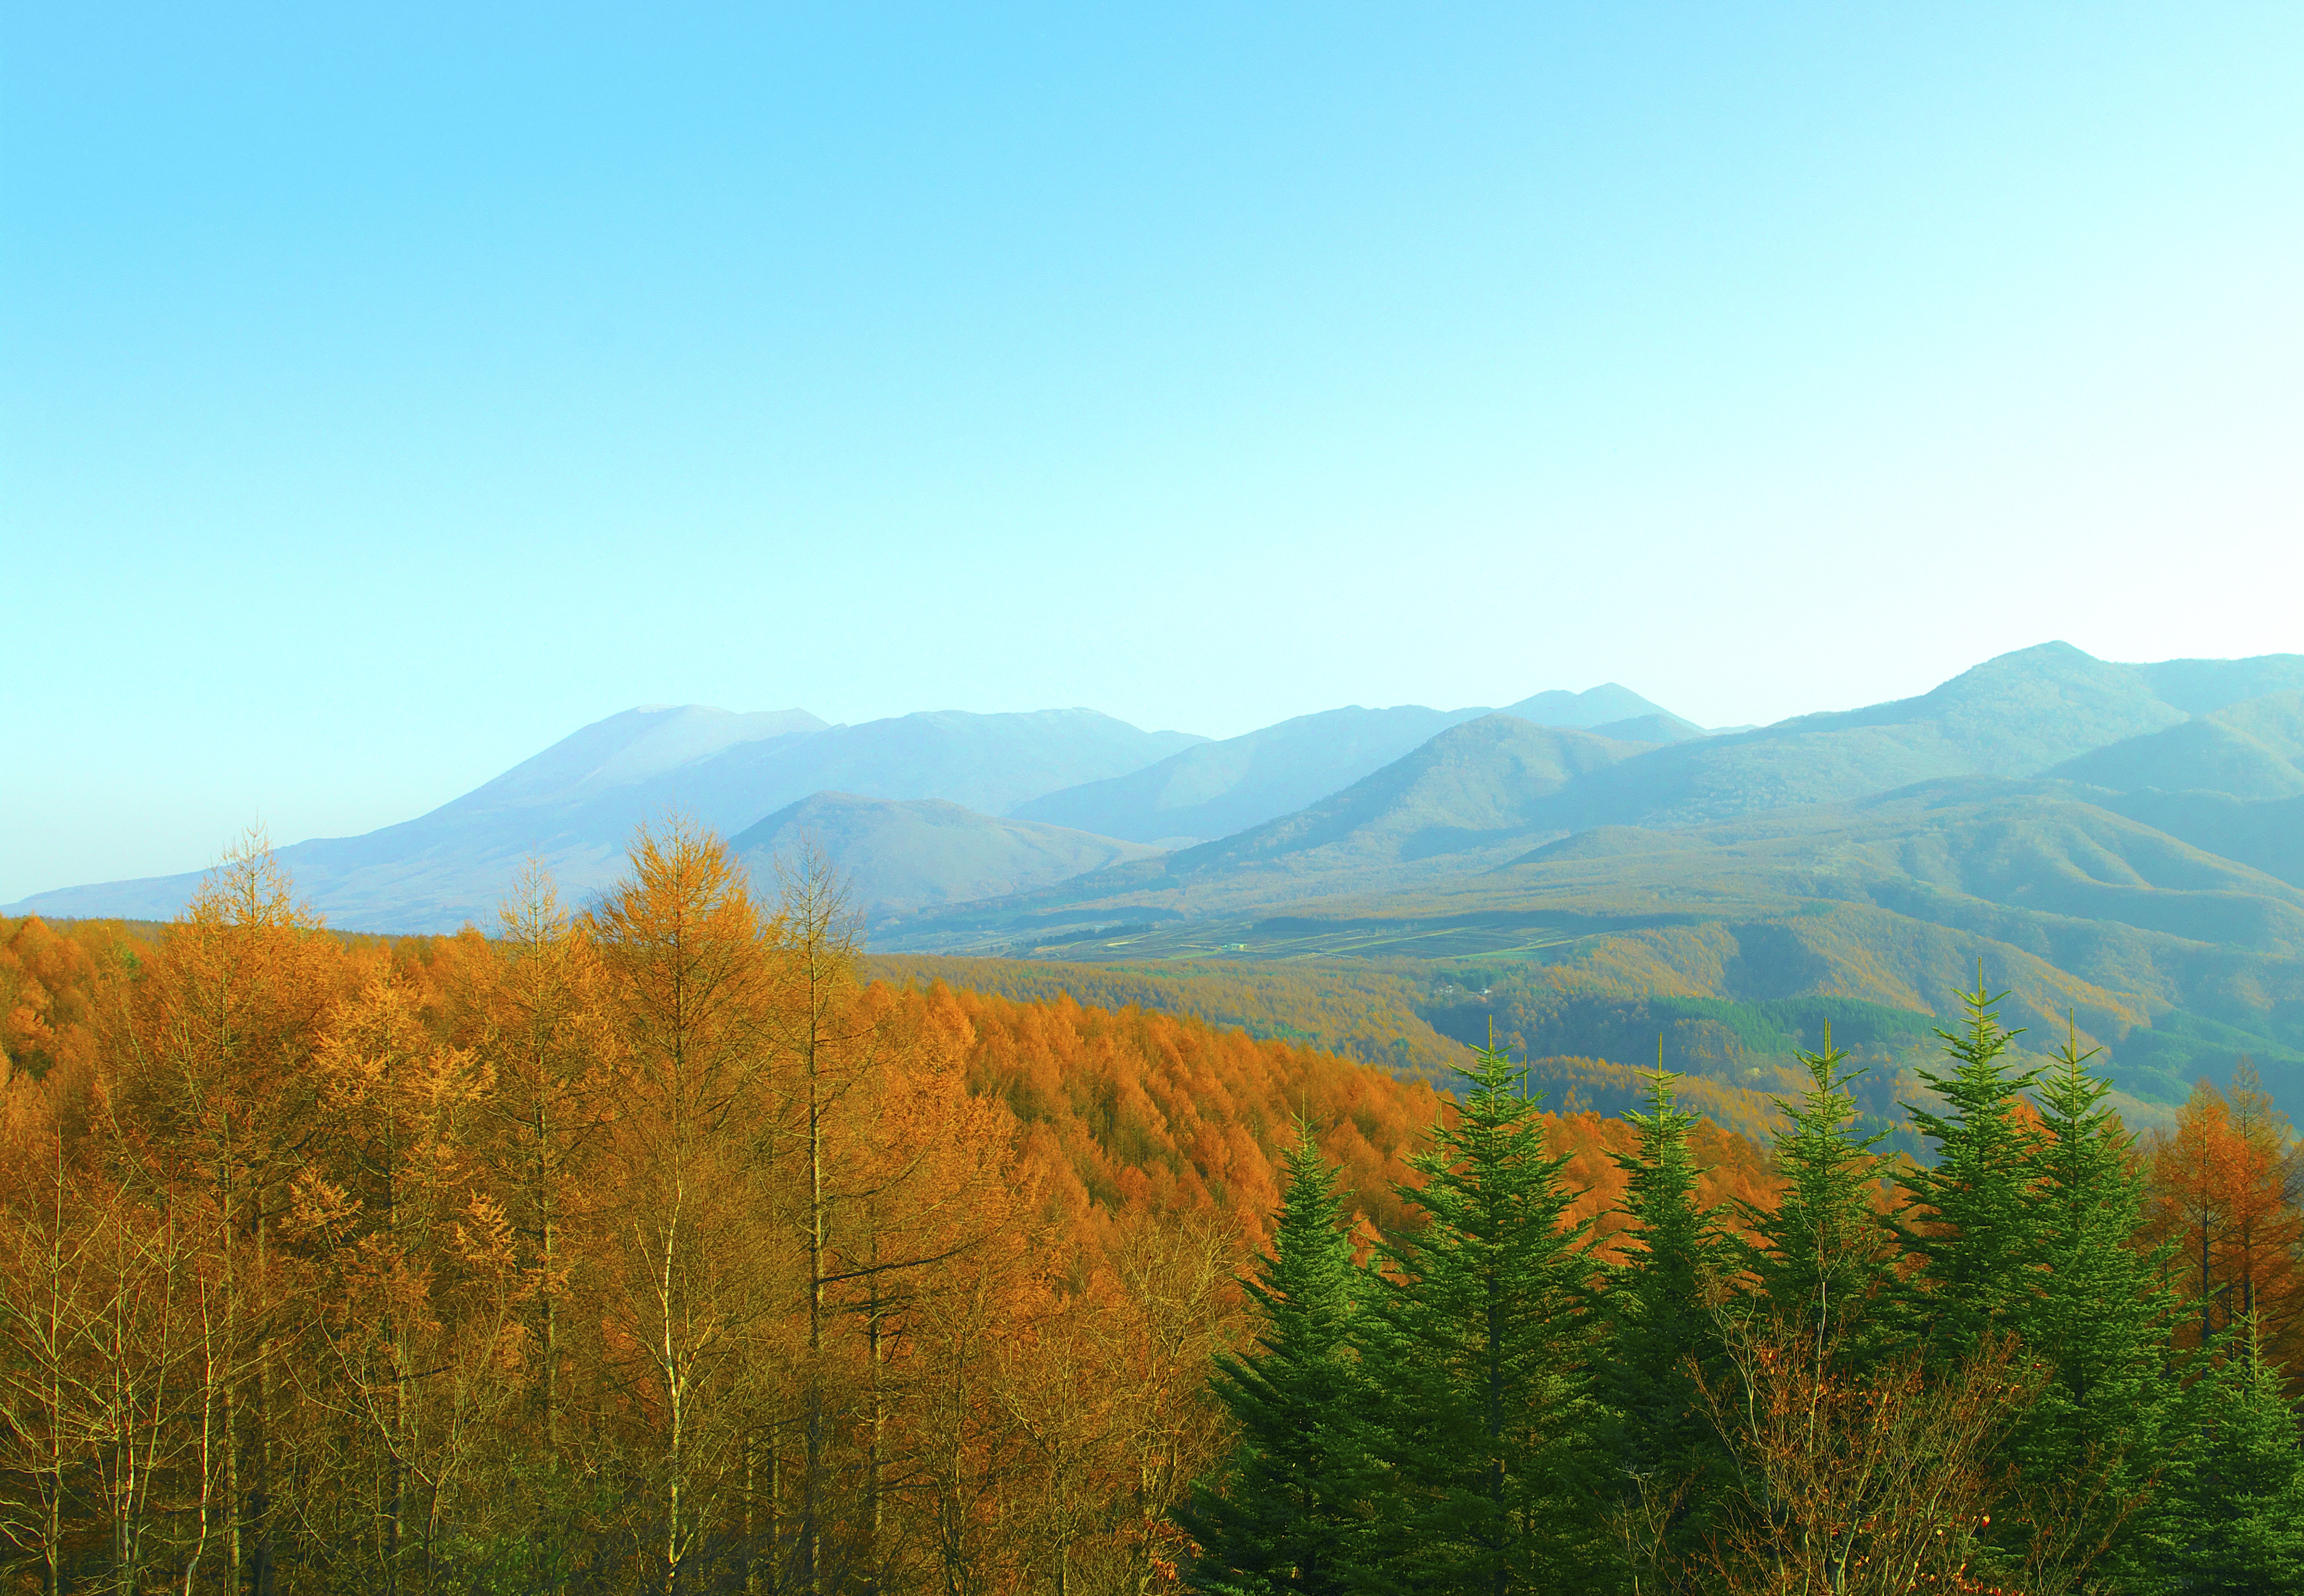
landscape, tree, nature, forest, wilderness, mountain, meadow, prairie, morning, hill, valley, mountain range, natural, autumn, japan, ridge, grassland, plateau, habitat, ecosystem, nagano, pass, autumnal leaves, nagano prefecture, landform, torii pass, arbors and plateau, natural environment, geographical feature, atmospheric phenomenon, mountainous landforms